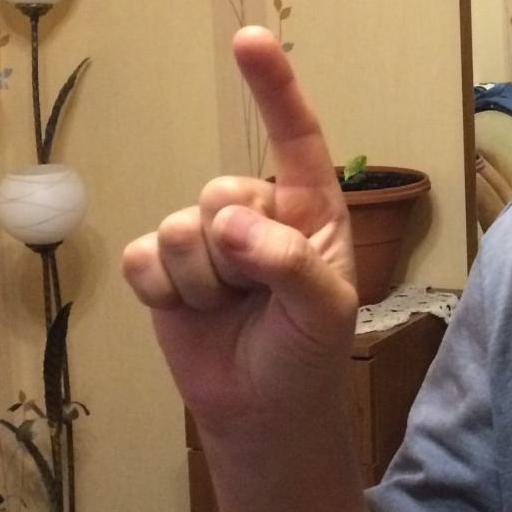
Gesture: one